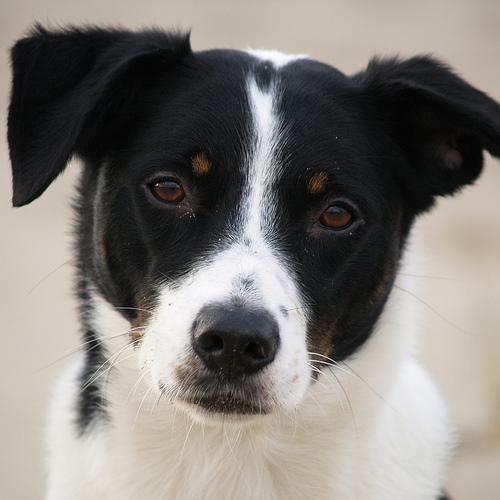
Appenzeller